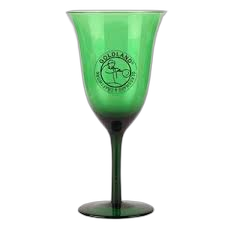
Waste category: glass